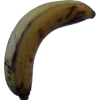
Label: banana